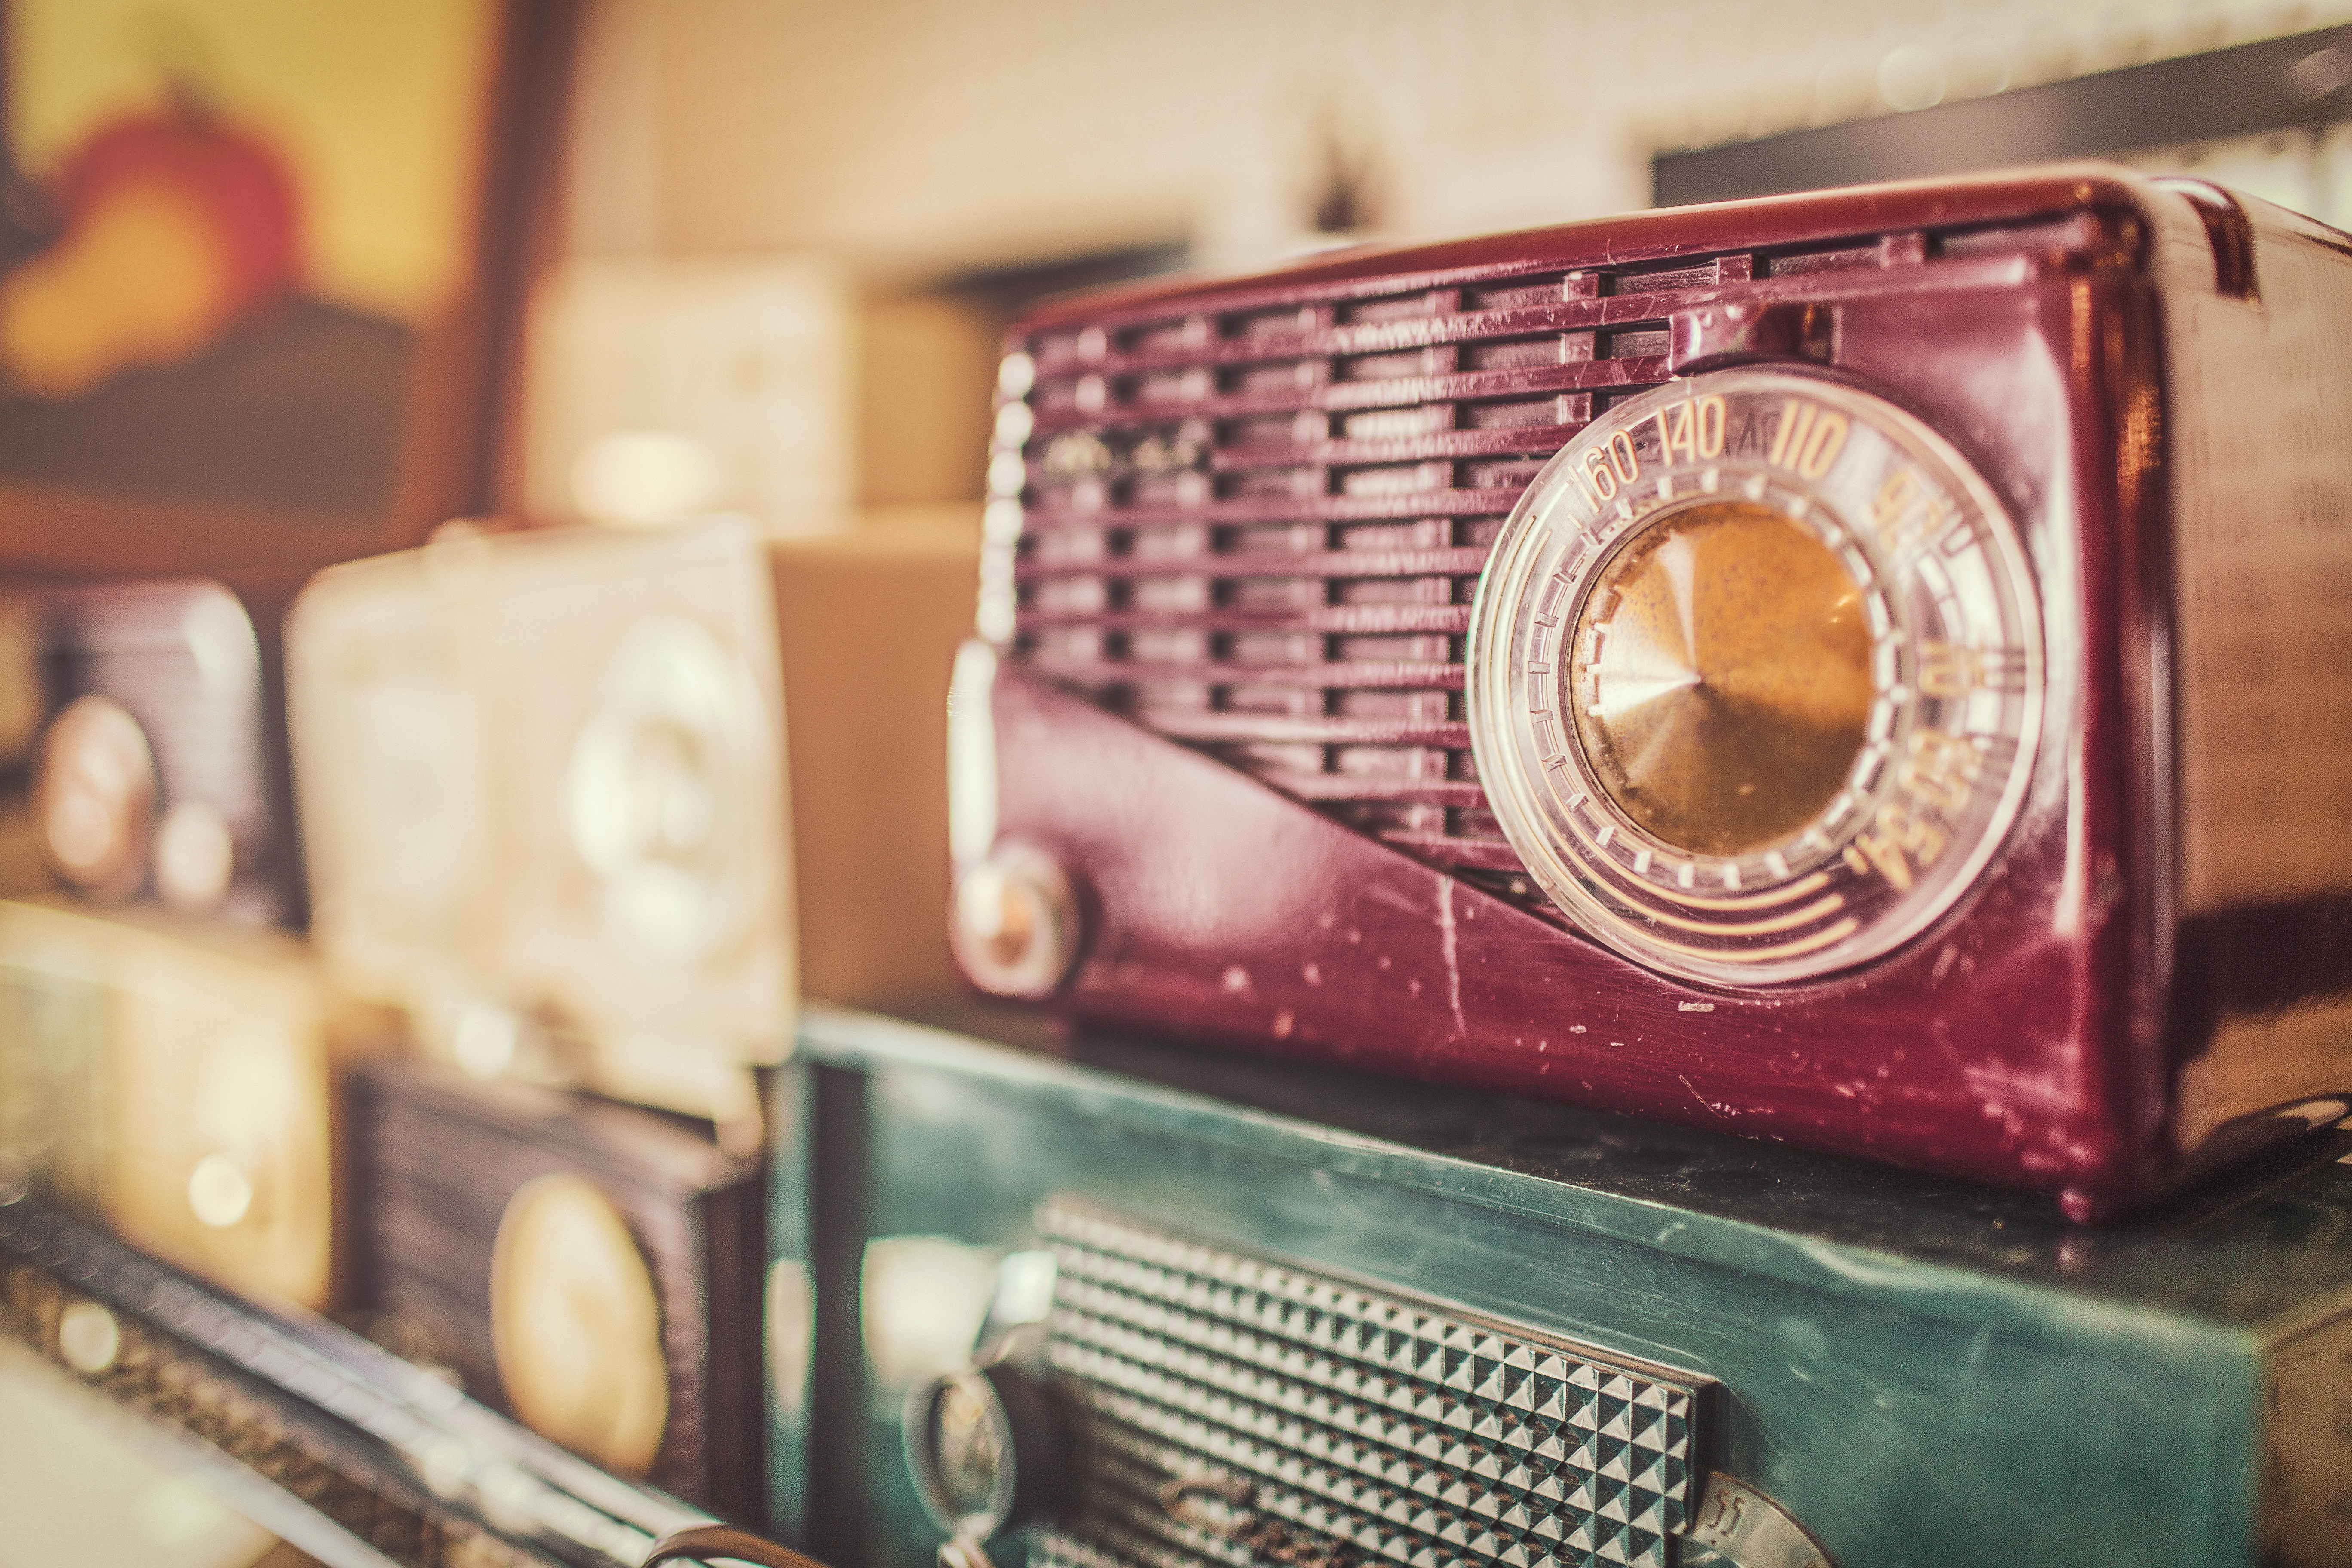
vintage car, electronics, classic, technology, electronic device, headlamp, car, metal, radio, antique